Brevik Line

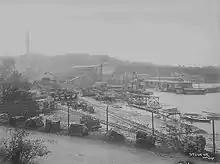
Spurs of the Brevik Line at Dalen Portland Cement in the late 1910s

All wages were paid as piece work. Work was conducted for ten hours, six days a week and paid an average NOK 3.05 per hour. A labor union was established on 28 July 1893. Most of the workers were nomadic navvies which moved to the area for the period they worked on the line, and then moved onwards to a new project. A significant portion of the works were Swedish. Earthwork was dug using spades and picks. Horses were only used for hauling heavy stones. Most of the work was conducted in clay, limestone and Disambiguated: dolomite. The telegraph cables were laid in early 1895. To match Vestfold Line, the railway was built with narrow gauge. The official opening took place on 15 October 1895, officiated by King Oscar II.